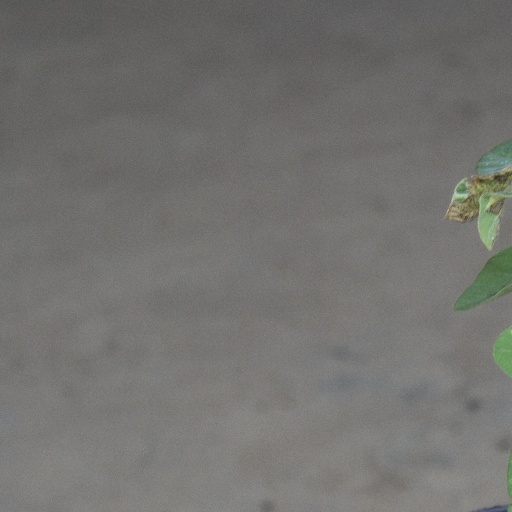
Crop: soybean